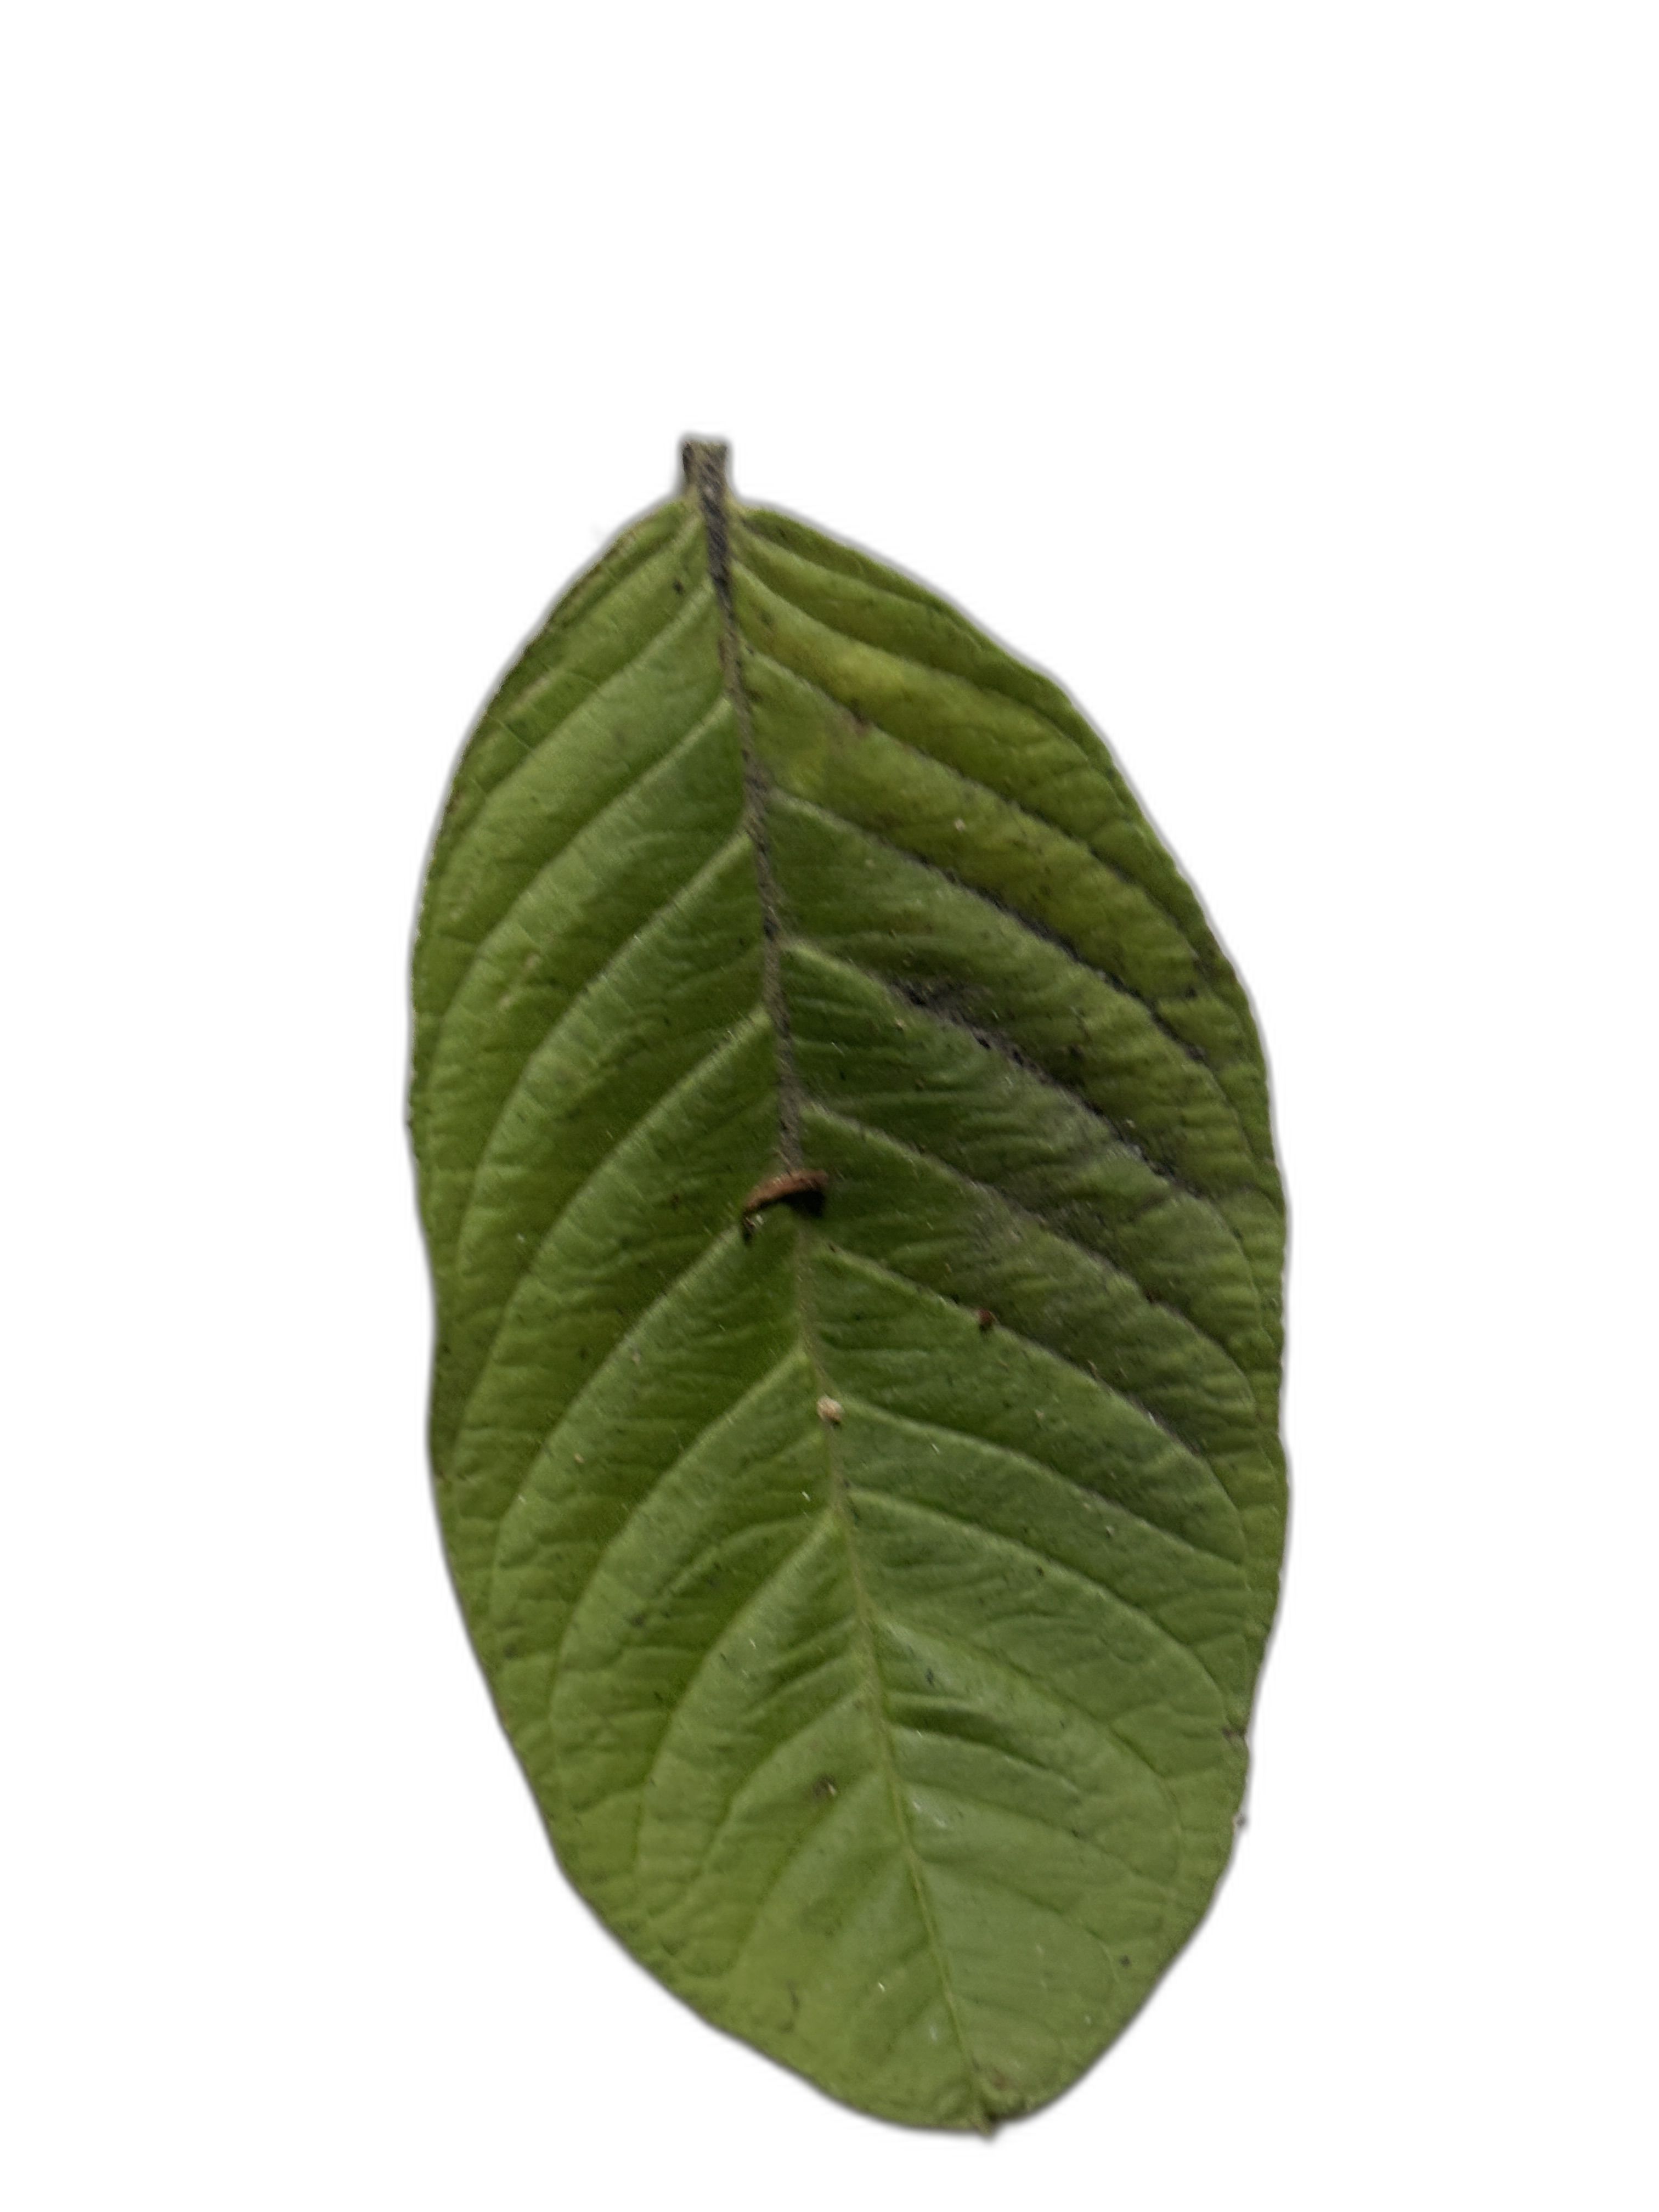
Plant part: leaf
Disease: Healthy